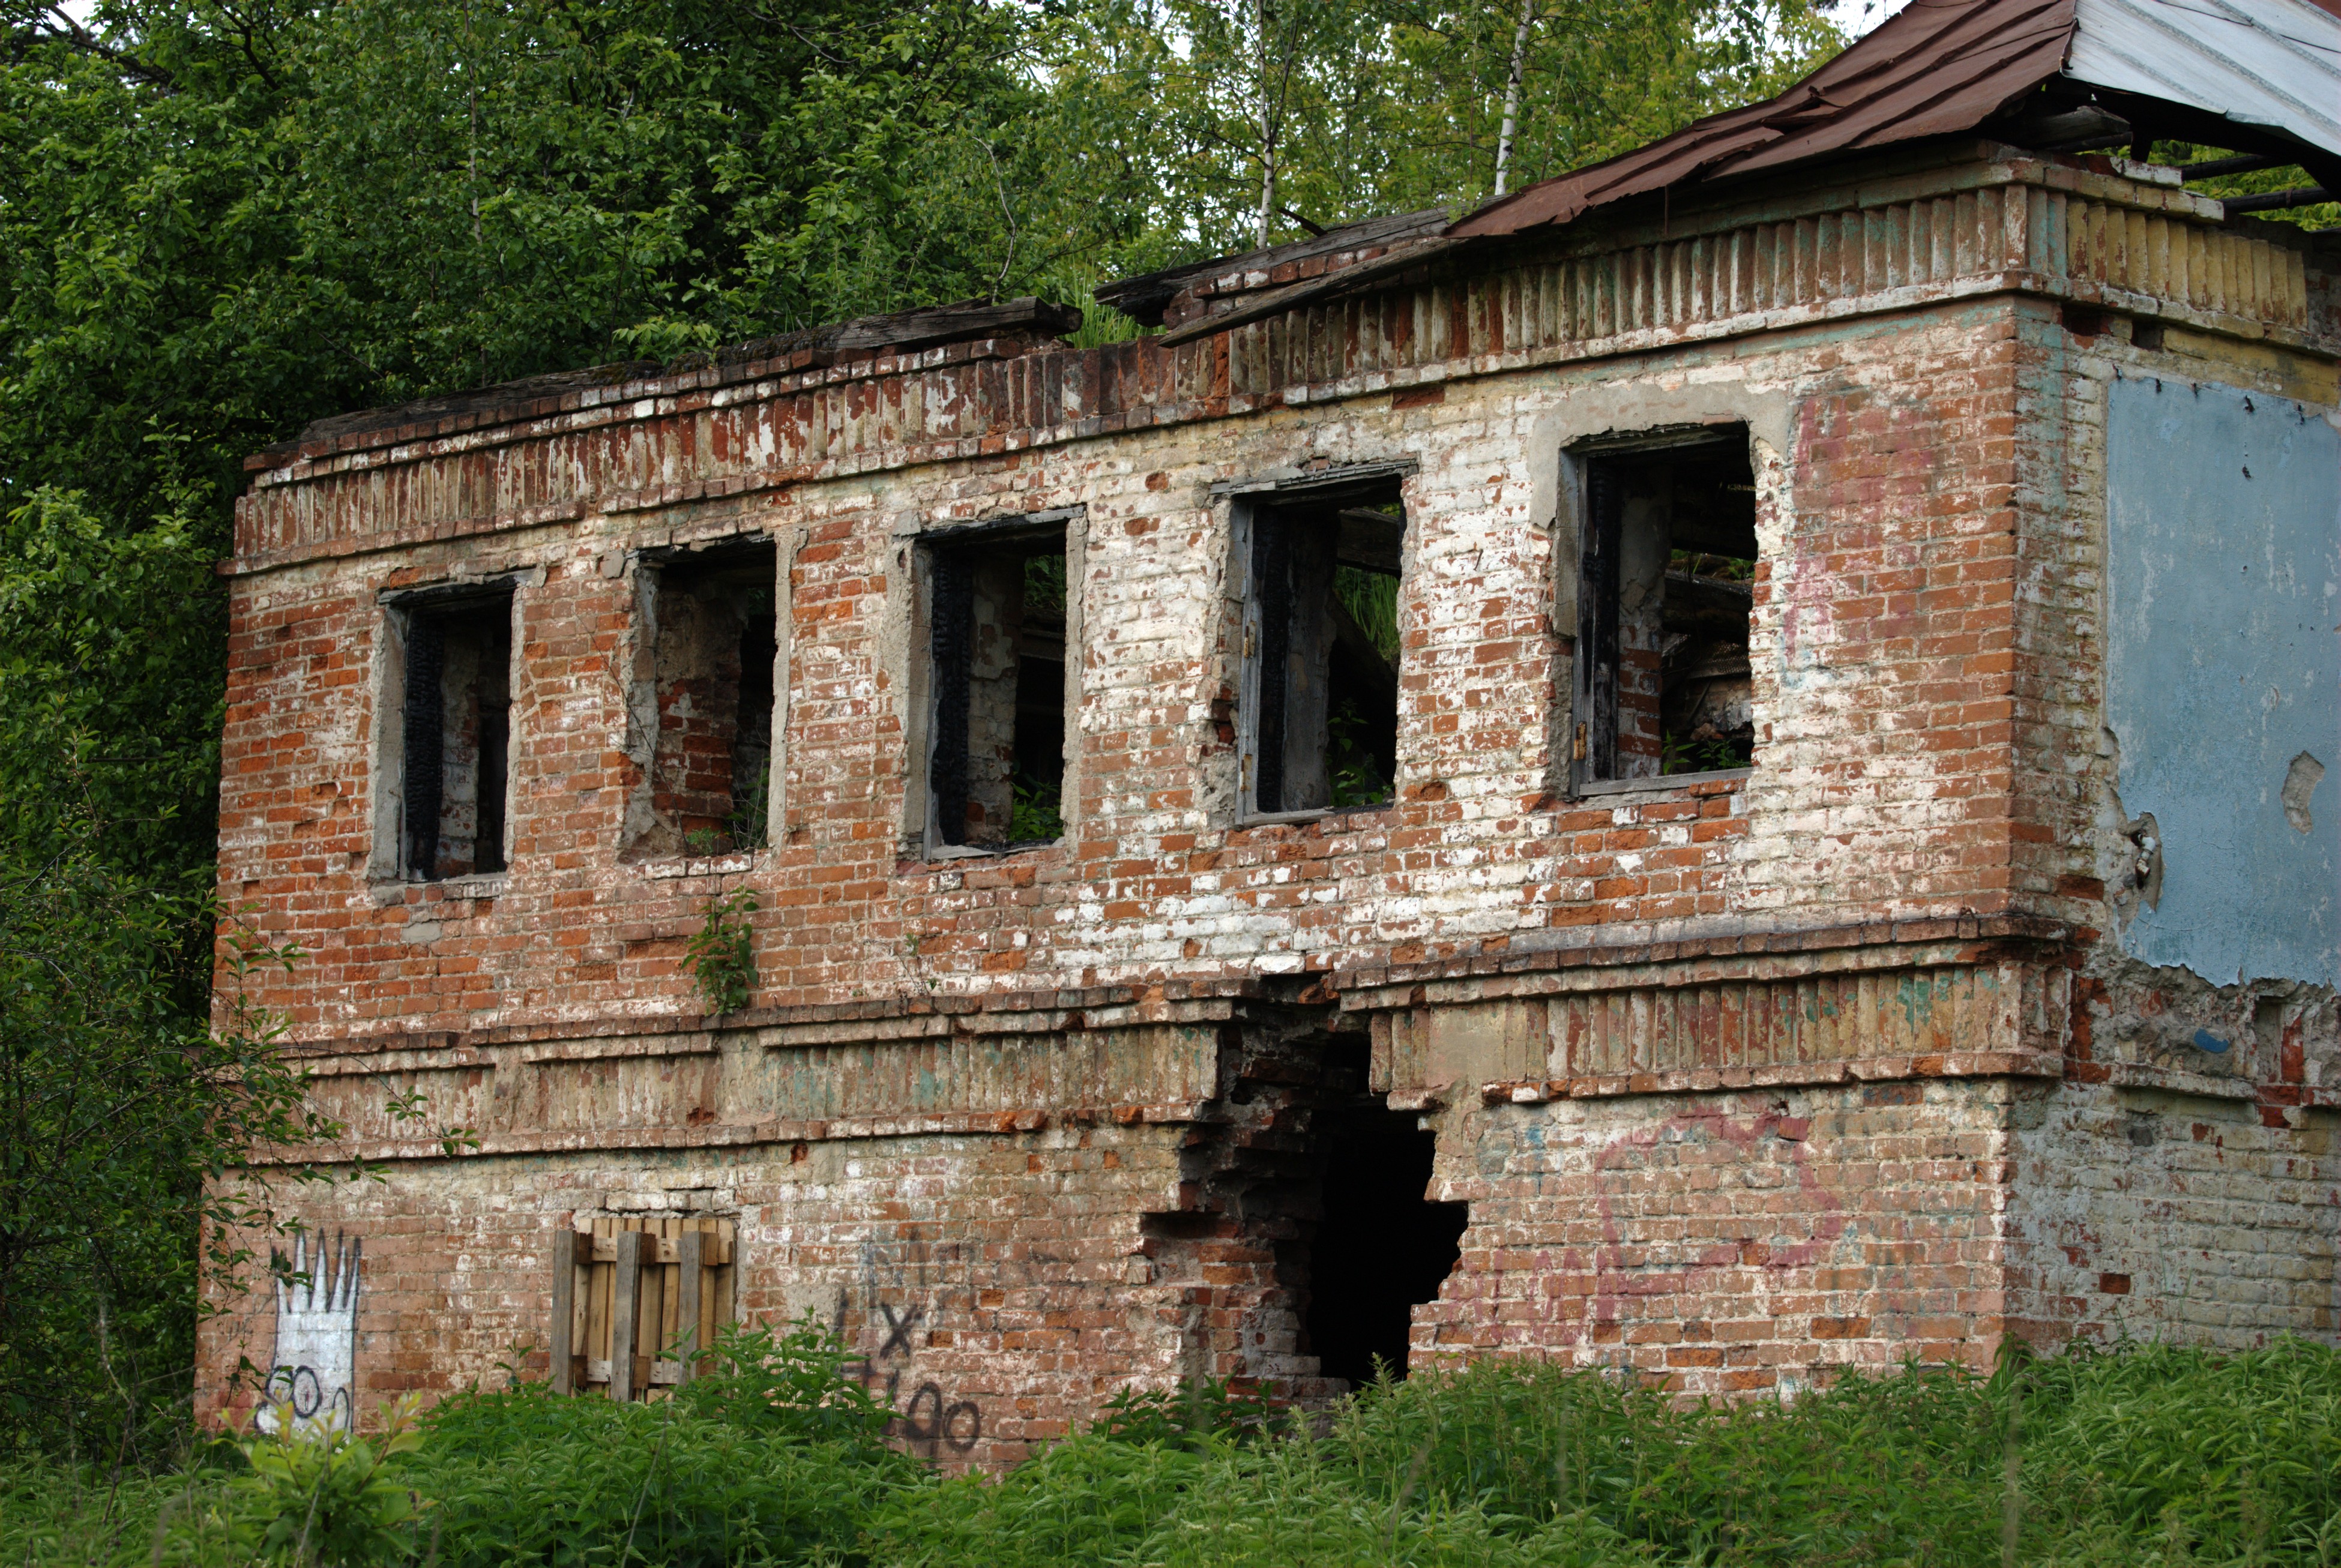
architecture, house, building, chateau, nikon, fortification, ruins, monastery, estate, d80, nikond80, rural area, ancient history